IBeacon

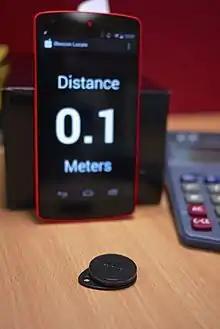
Smartphone detecting an iBeacon transmitter

iBeacon is a protocol developed by Apple and introduced at the Apple Worldwide Developers Conference in 2013.